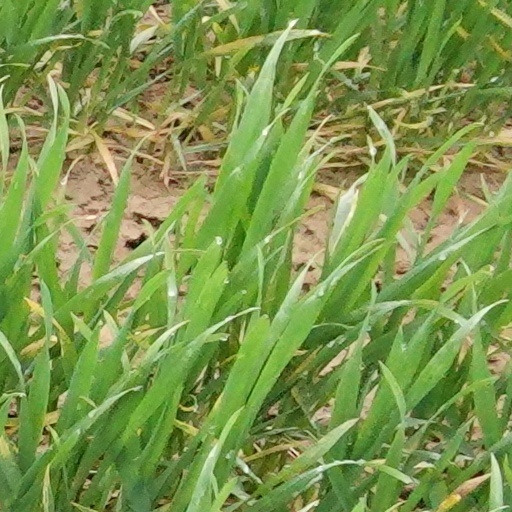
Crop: wheat